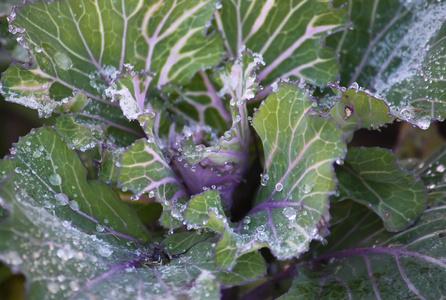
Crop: unknown
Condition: cabbage